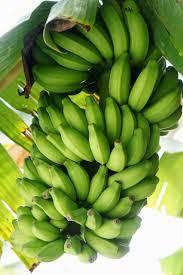
Shina la ndizi mbichi likiwa bado limebaki kwenye mti wa mgomba. Ndizi hizi hazijavunwa na zinaonekana zikiwa na afya njema na zenye ukubwa mzuri ingawa bado ndizi hii haijakomaa.